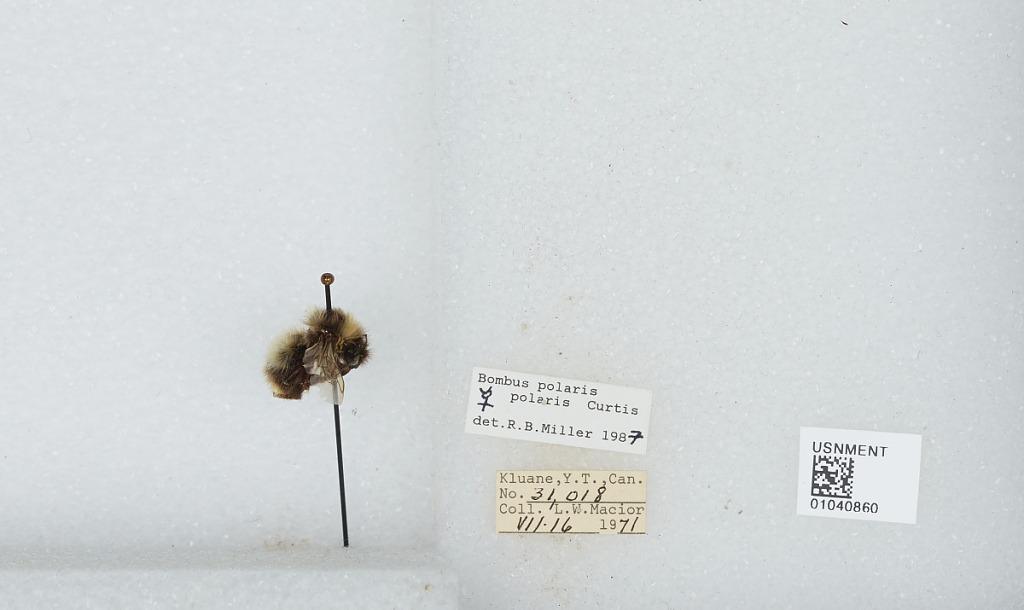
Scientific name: Bombus (Alpinobombus) polaris Curtis
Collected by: L. Macior
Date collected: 1971-7-16
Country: Canada
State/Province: Yukon Territory
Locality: Kluane
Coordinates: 60.75, -139.5
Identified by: Miller, R. B.